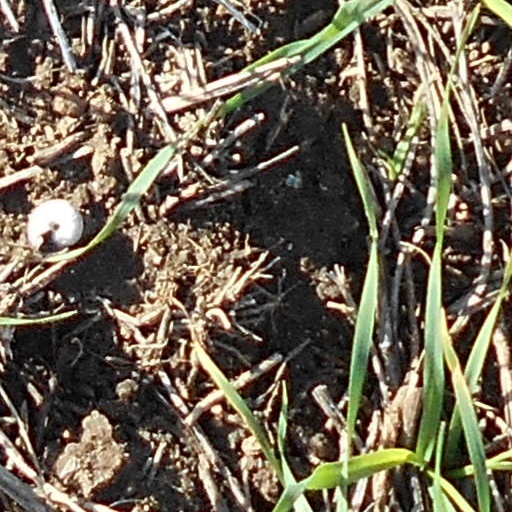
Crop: wheat